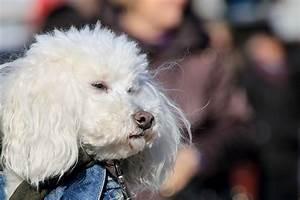
dog